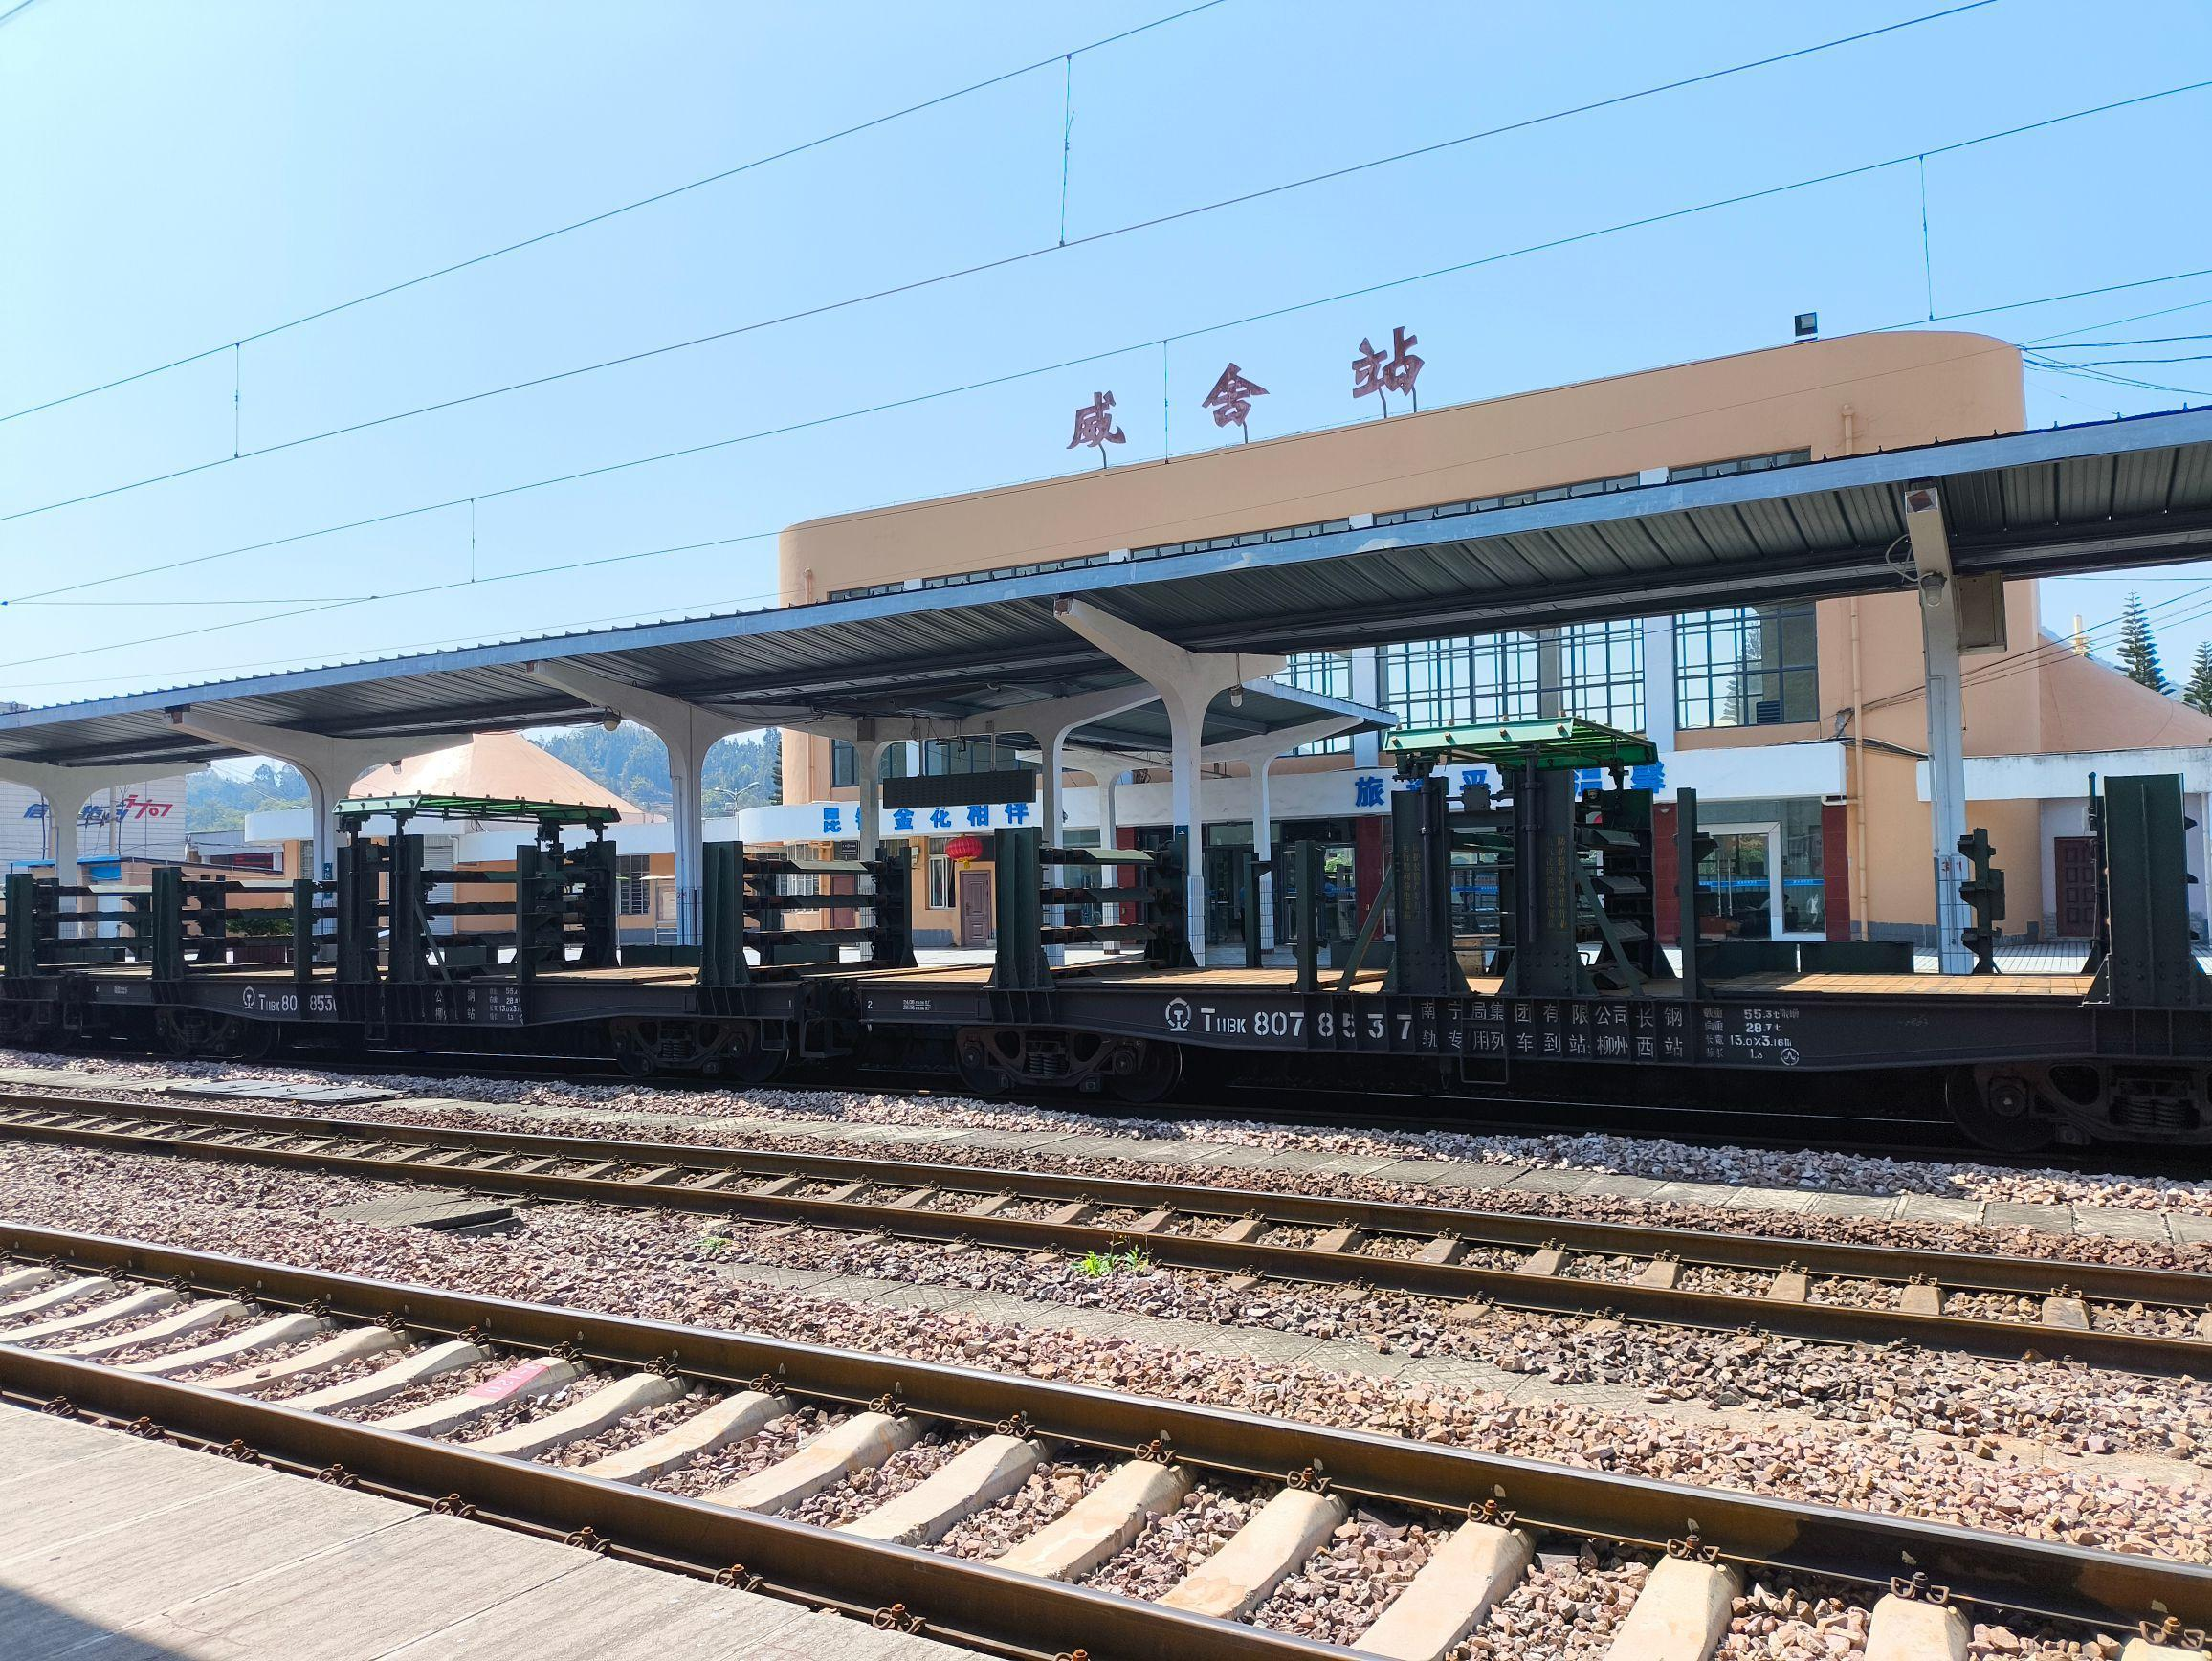
地标名称：威舍站
所在城市：黔西南布依族苗族自治州·兴义市